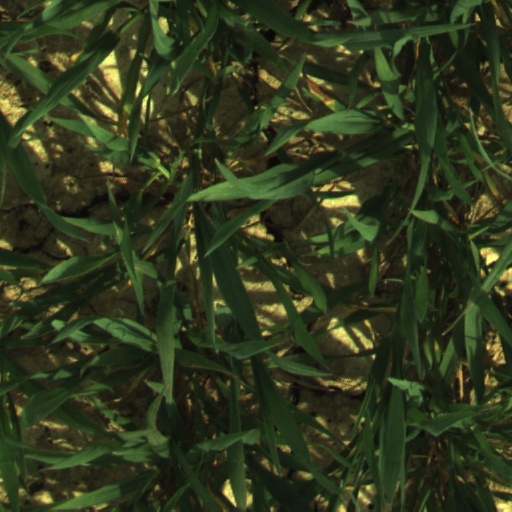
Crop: wheat